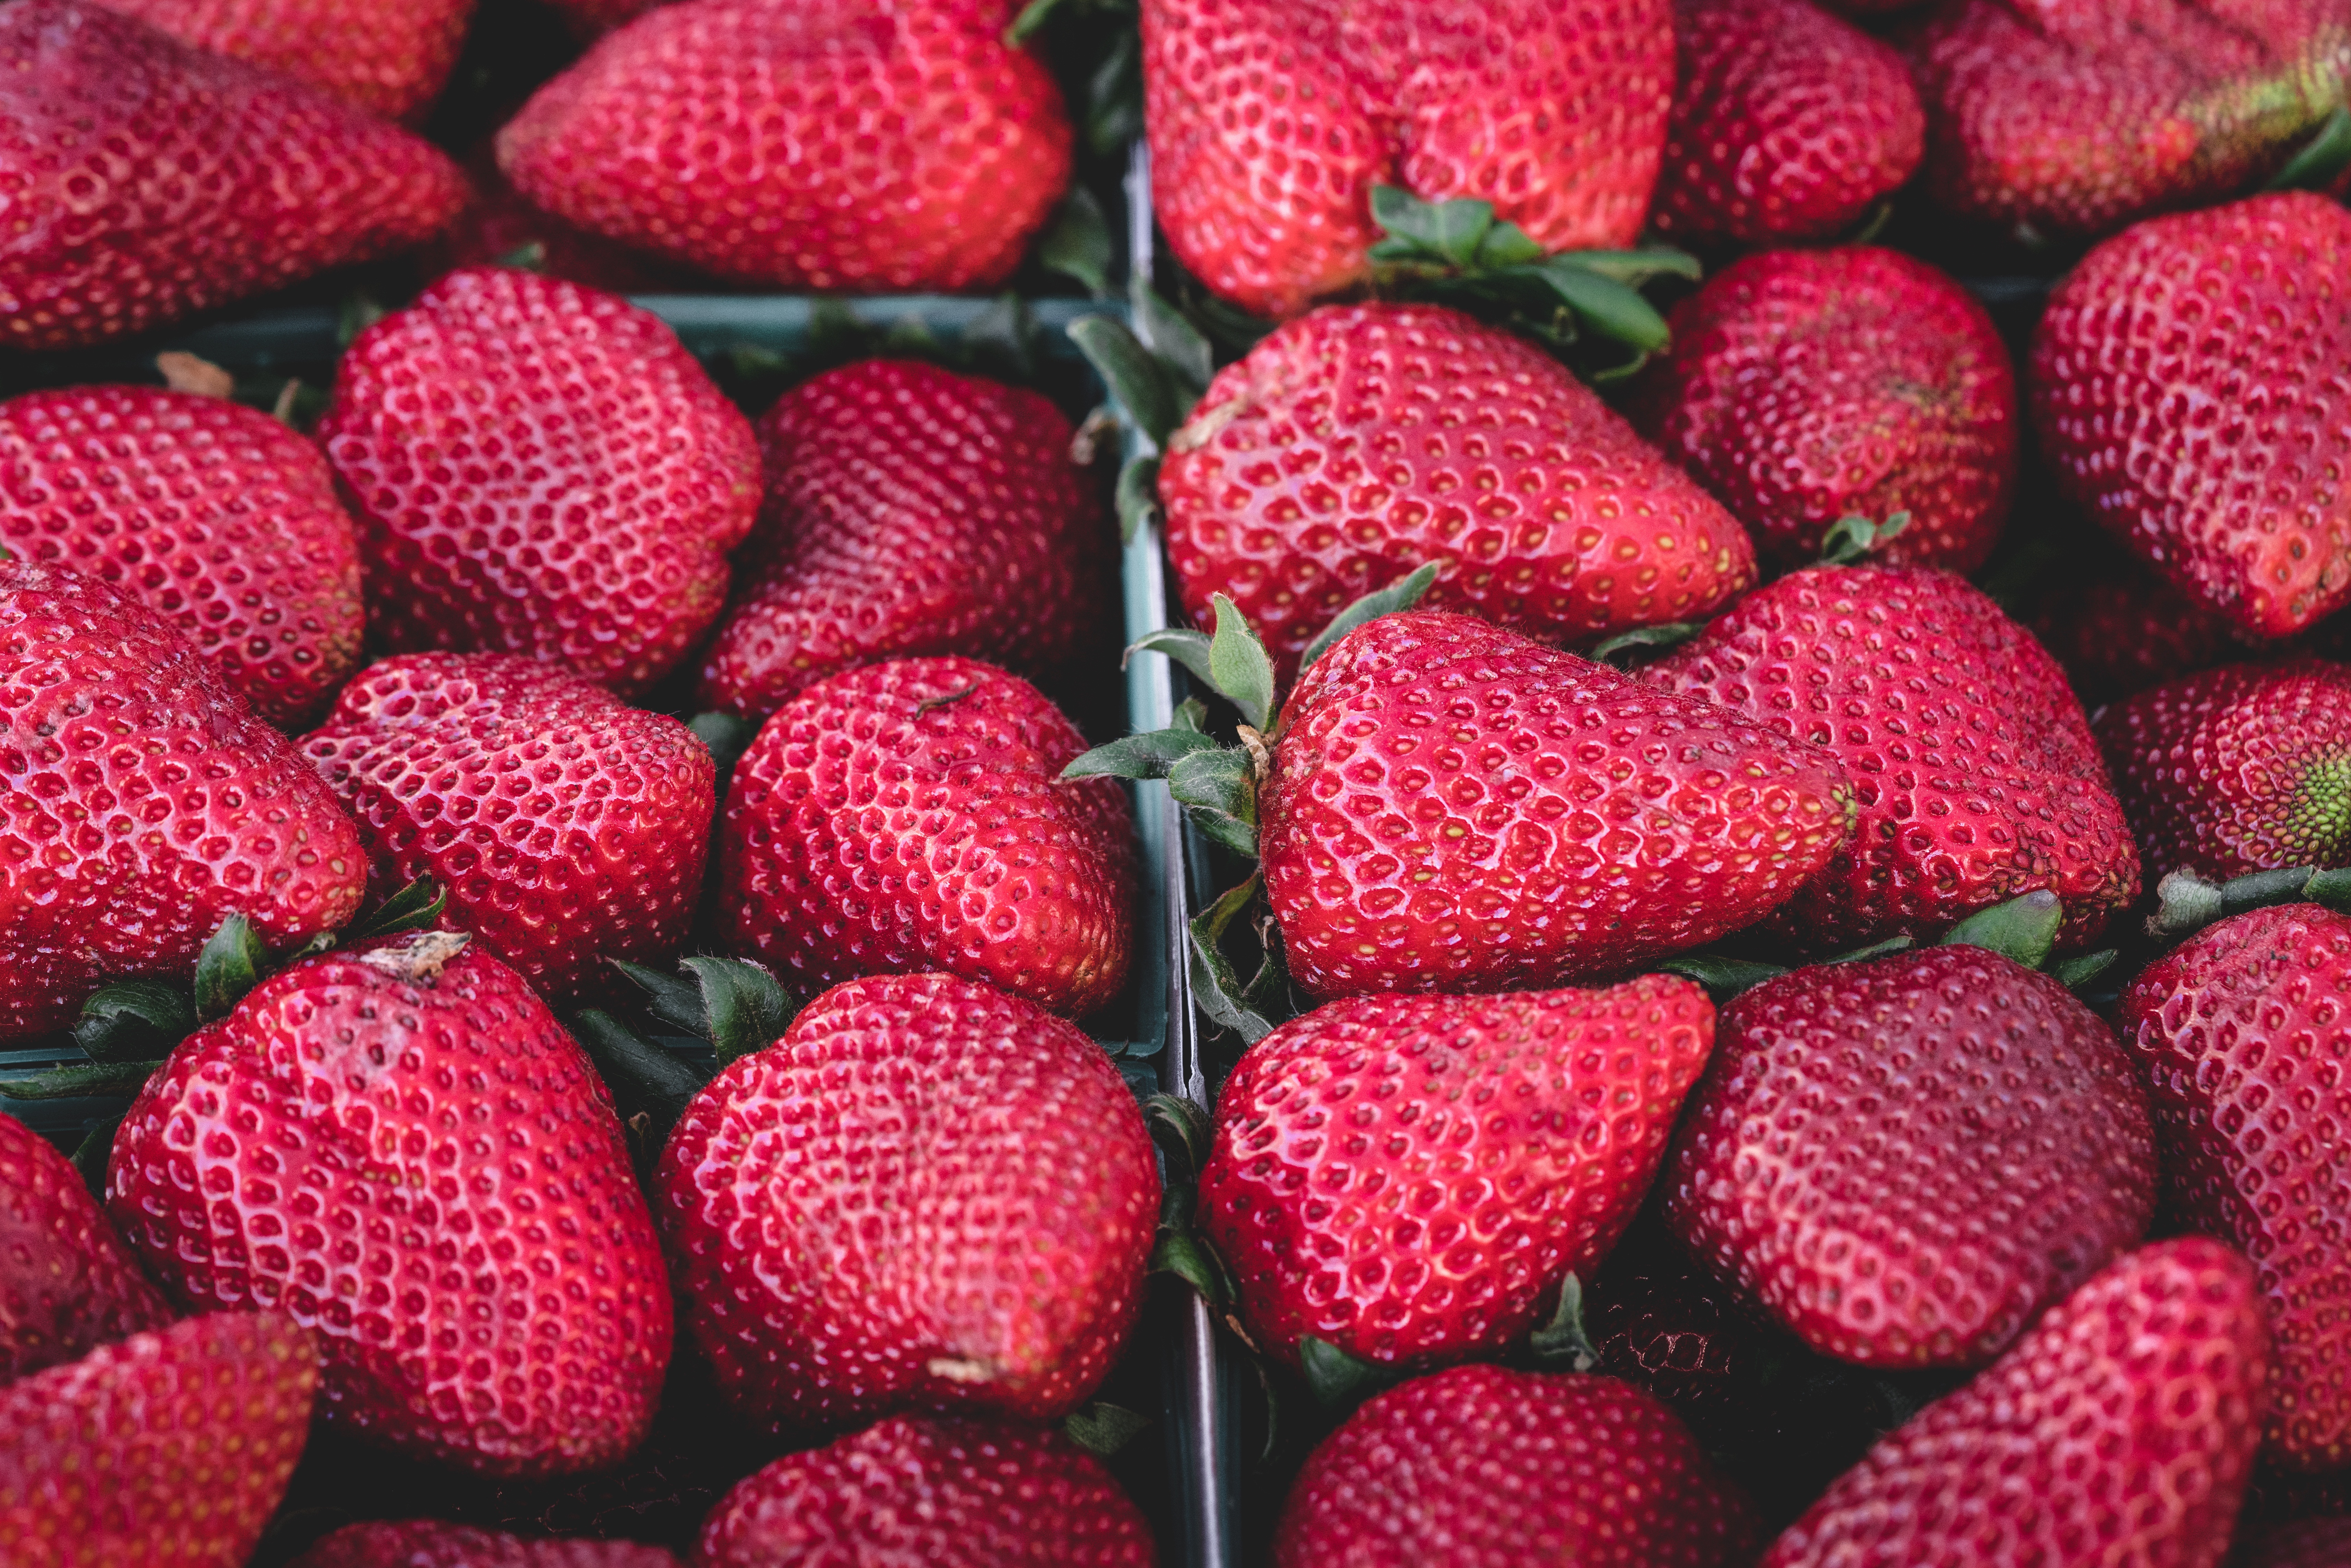
plant, fruit, berry, sweet, summer, ripe, food, red, produce, colorful, juicy, healthy, dessert, delicious, strawberry, freshness, fresh fruit, vitamin, tasty, vegetarian, raw, strawberries, healthy eating, organic, ingredients, raw food, natural food, flowering plant, fresh food, fruits and vegetables, health food, organic food, myrica rubra, loganberry